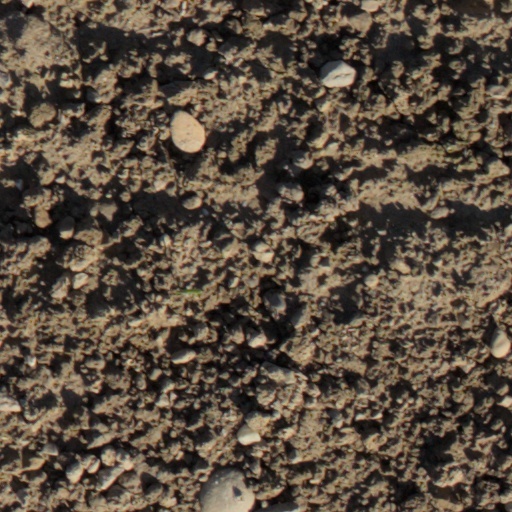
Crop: wheat